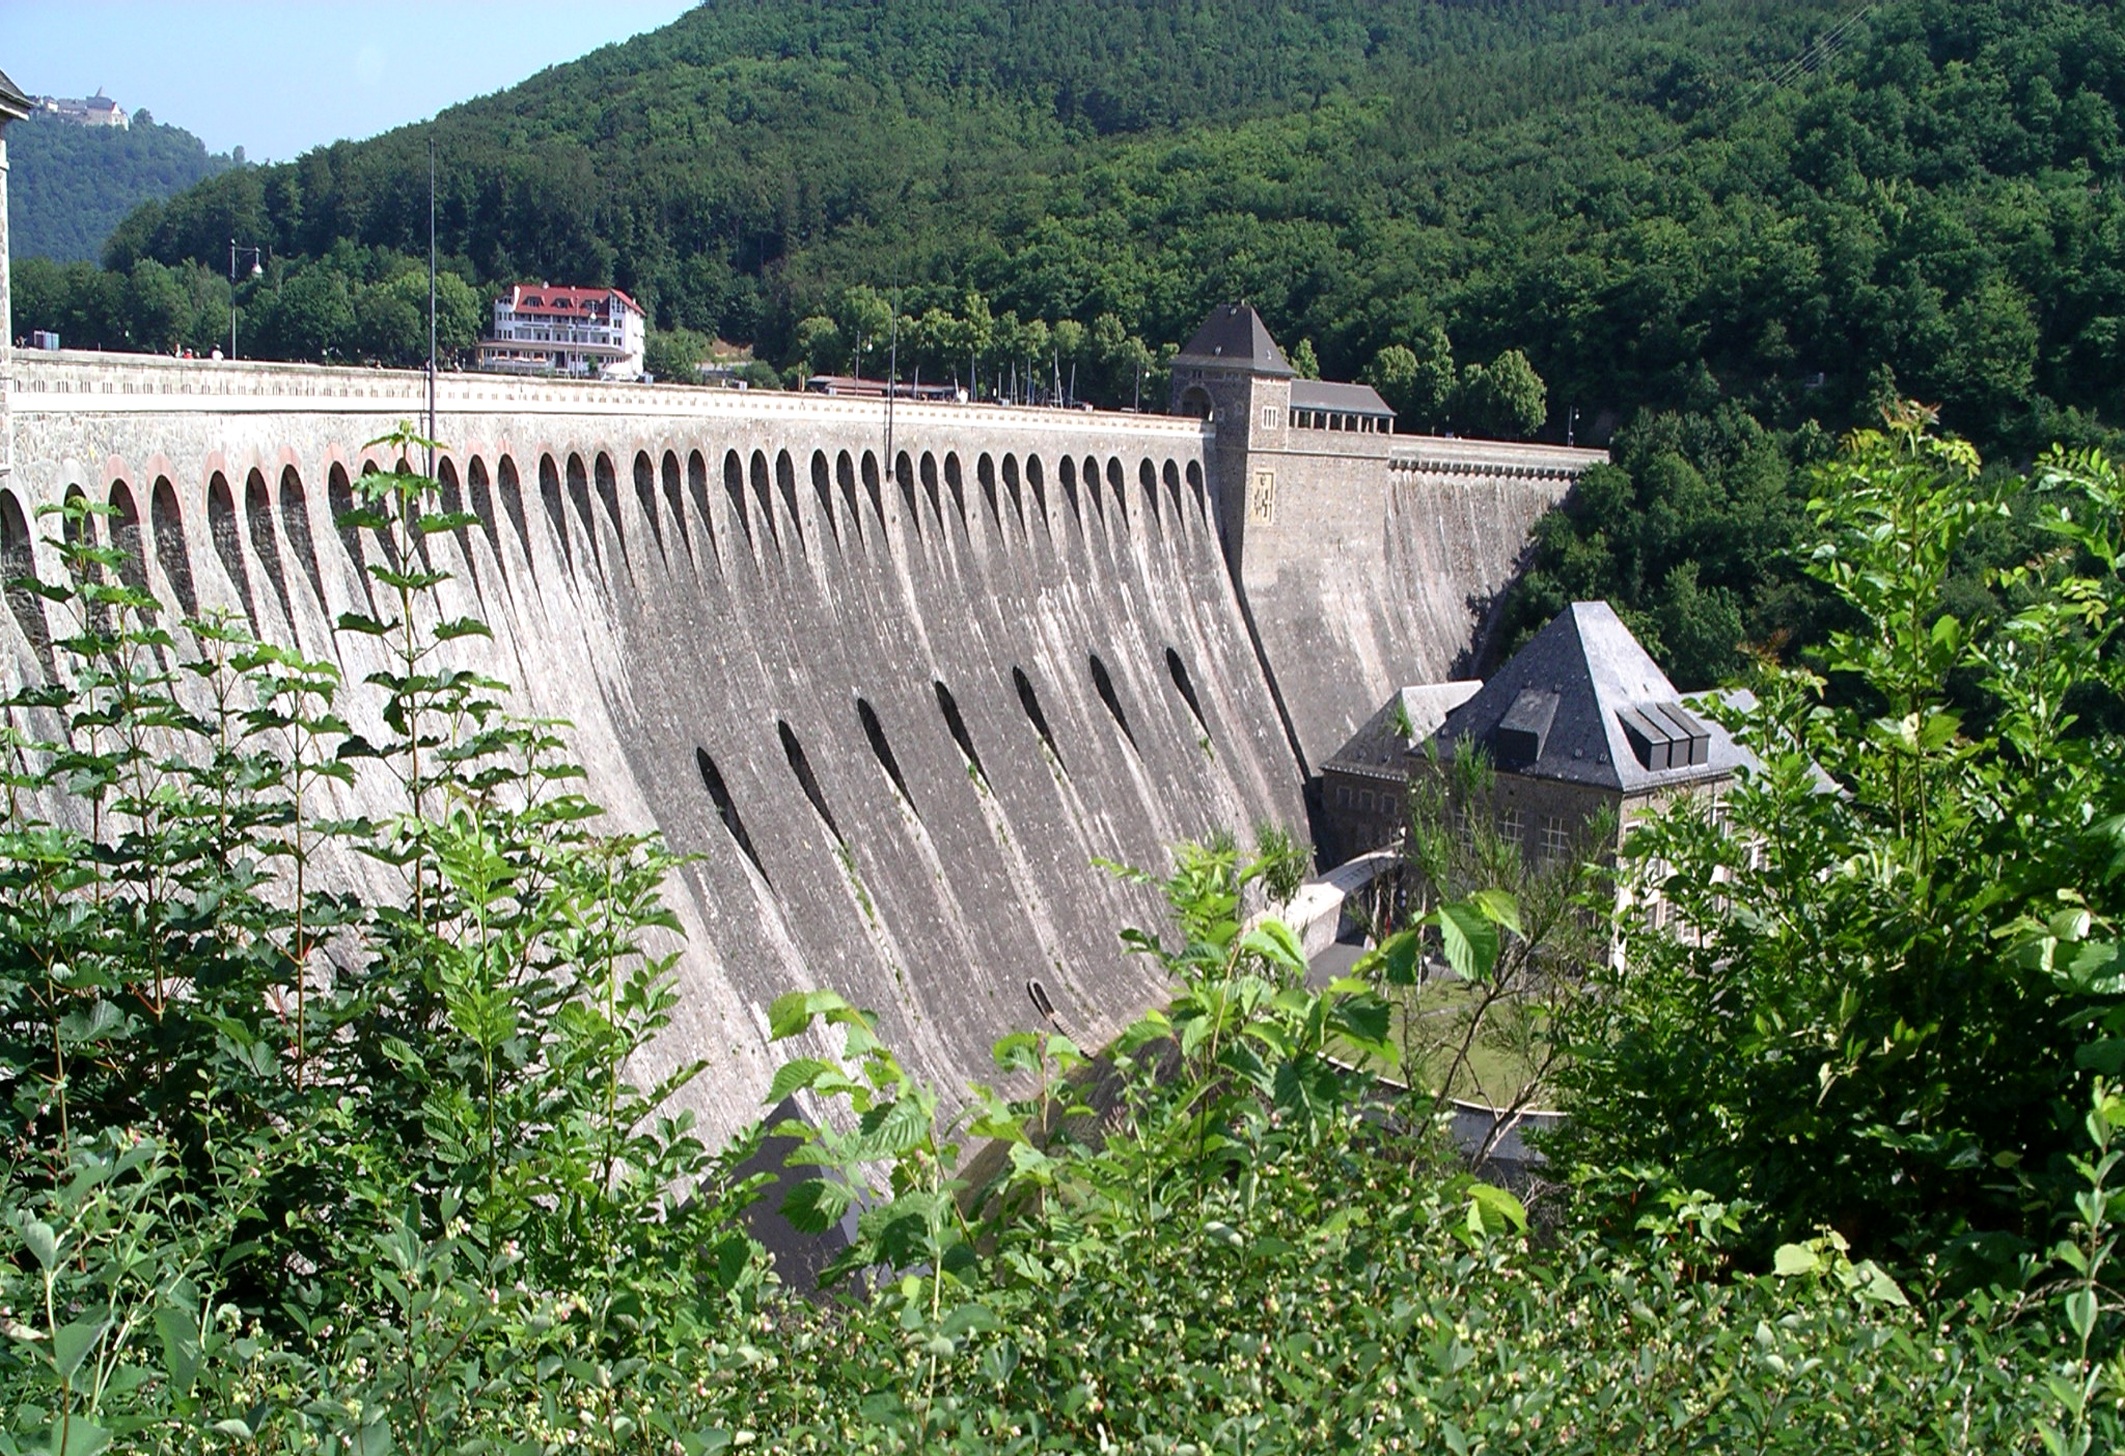
water, bridge, wall, suspension bridge, green, dam, reservoir, concrete, trees, infrastructure, rope bridge, edersee, nonbuilding structure